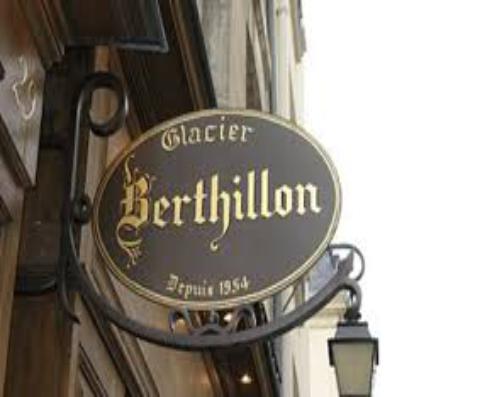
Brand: Berthillon
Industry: Food